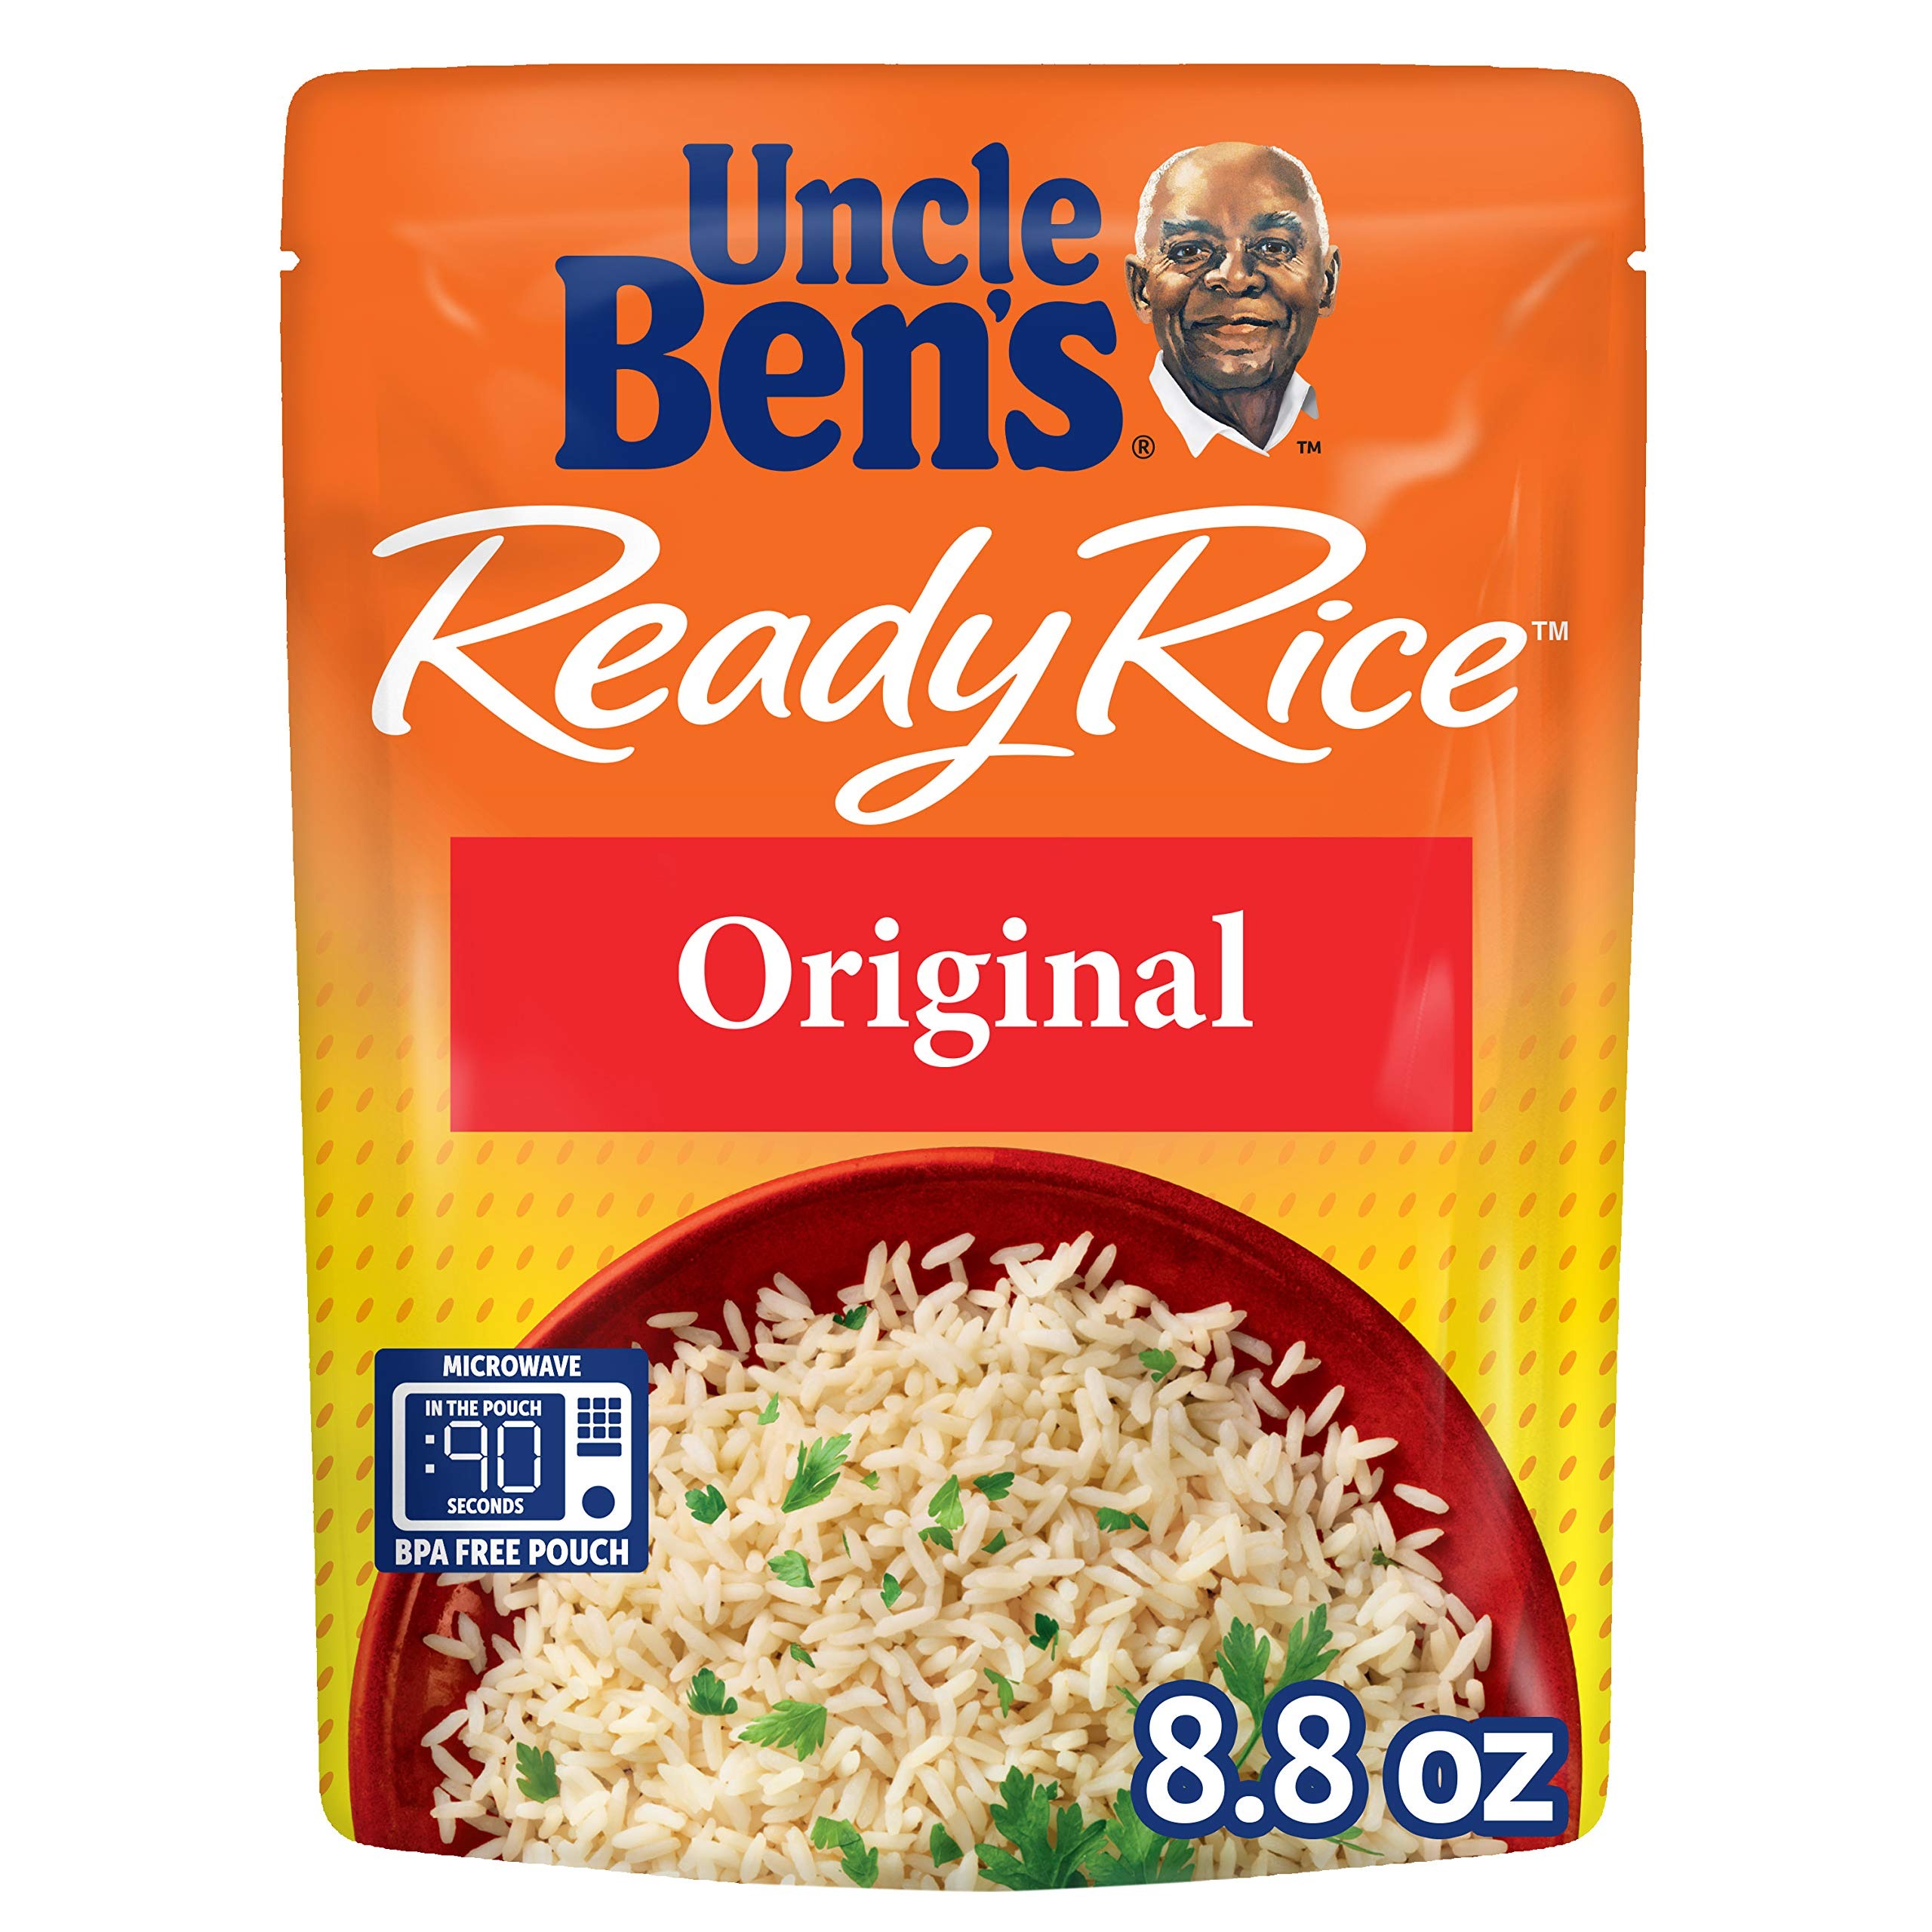
Item Name: UNCLE BEN'S Ready Rice: Original, 8.8oz
Bullet Point 1: Microwave rice in just 90 seconds
Bullet Point 2: Convenient pouch eliminates prep and cleanup
Bullet Point 3: 0g trans fat, no saturated fat, cholesterol free
Bullet Point 4: No preservatives
Bullet Point 5: Lacto-Vegetarian
Value: 8.8
Unit: Ounce

Price: 2.44